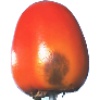
Label: Kaki 1